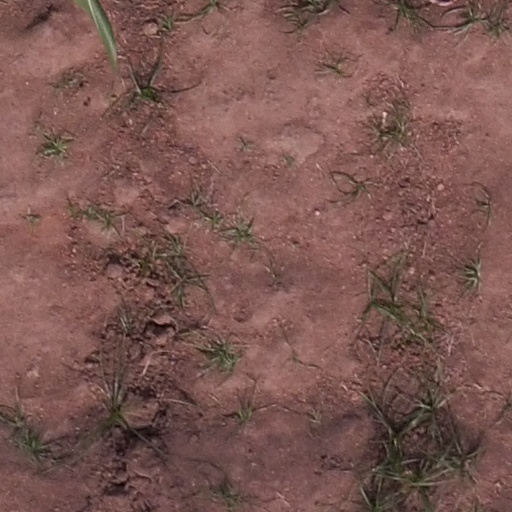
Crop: maize; corn